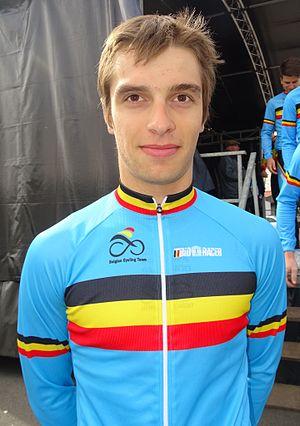
Reportage réalisé le samedi 9 avril à l'occasion du départ et de l'arrivée du Tour des Flandres espoirs 2016 à Audenarde, Belgique.